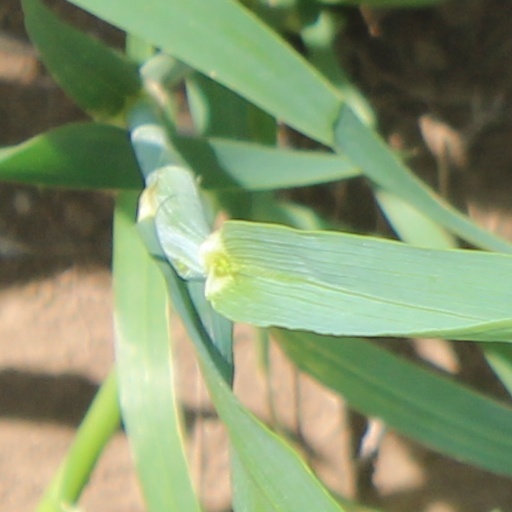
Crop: wheat